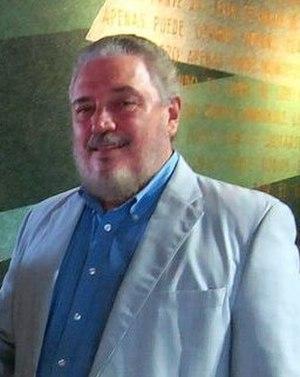
Fidel Castro Díaz-Balart, dit Fidelito est un physicien nucléaire cubain. Il est le fils ainé de Fidel Castro et de sa première femme Mirta Díaz-Balart.